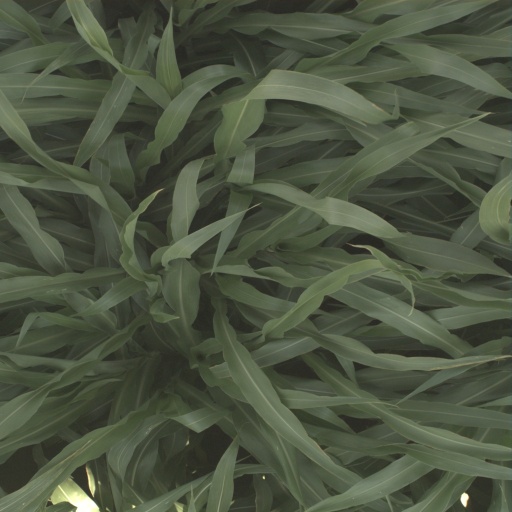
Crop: sorghum